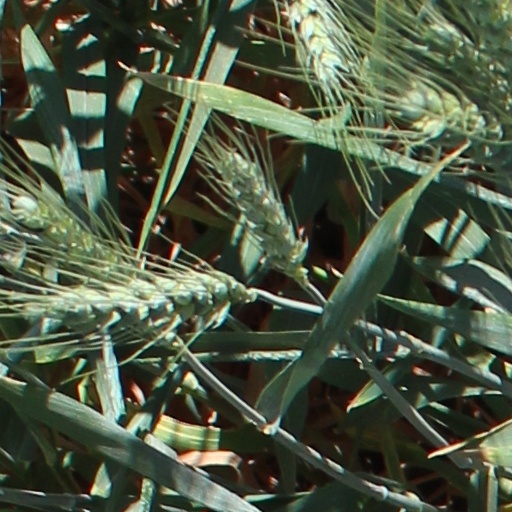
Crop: wheat